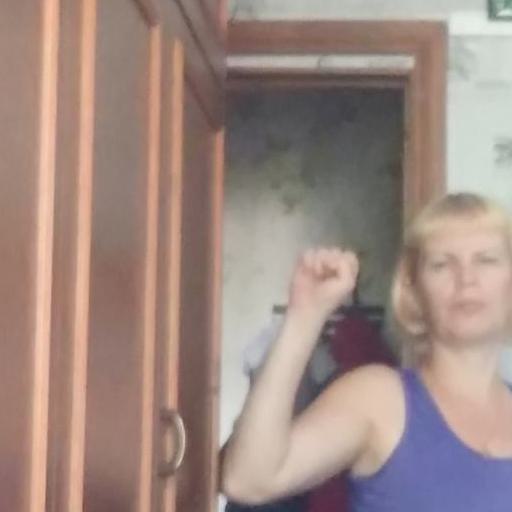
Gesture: fist